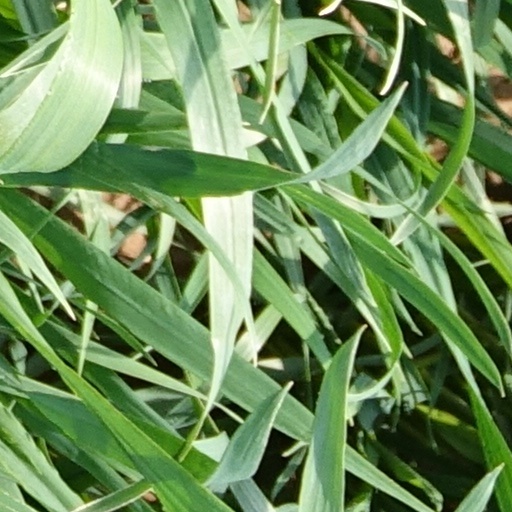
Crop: wheat